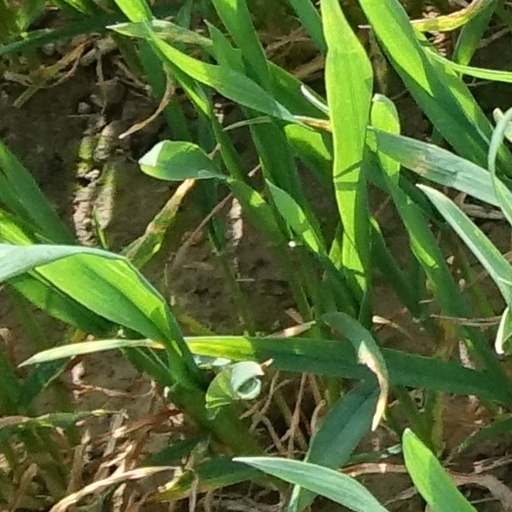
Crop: wheat